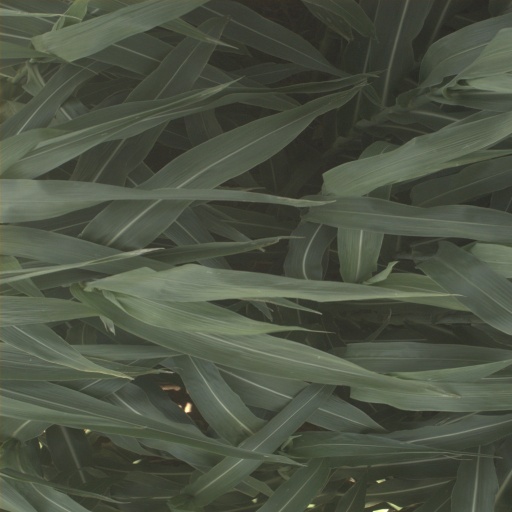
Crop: sorghum